Eugenia, Ontario

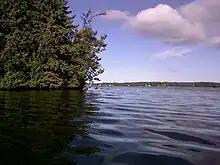
Lake Eugenia

The Commission decided to go ahead with the Eugenia project, and in 1914, the river beside the hamlet of Eugenia was dammed, creating a reservoir now known as Lake Eugenia. A generating station with two generators was built in the valley, and two wooden penstocks constructed of Douglas fir carried water from the reservoir over the crest of the valley and down to the station. A third generator was added in 1920. With of head—the tallest in Ontario—the station generated more than 4,500 kW. This provided electricity to the entire region, including the busy shipyards of Owen Sound and Collingwood.